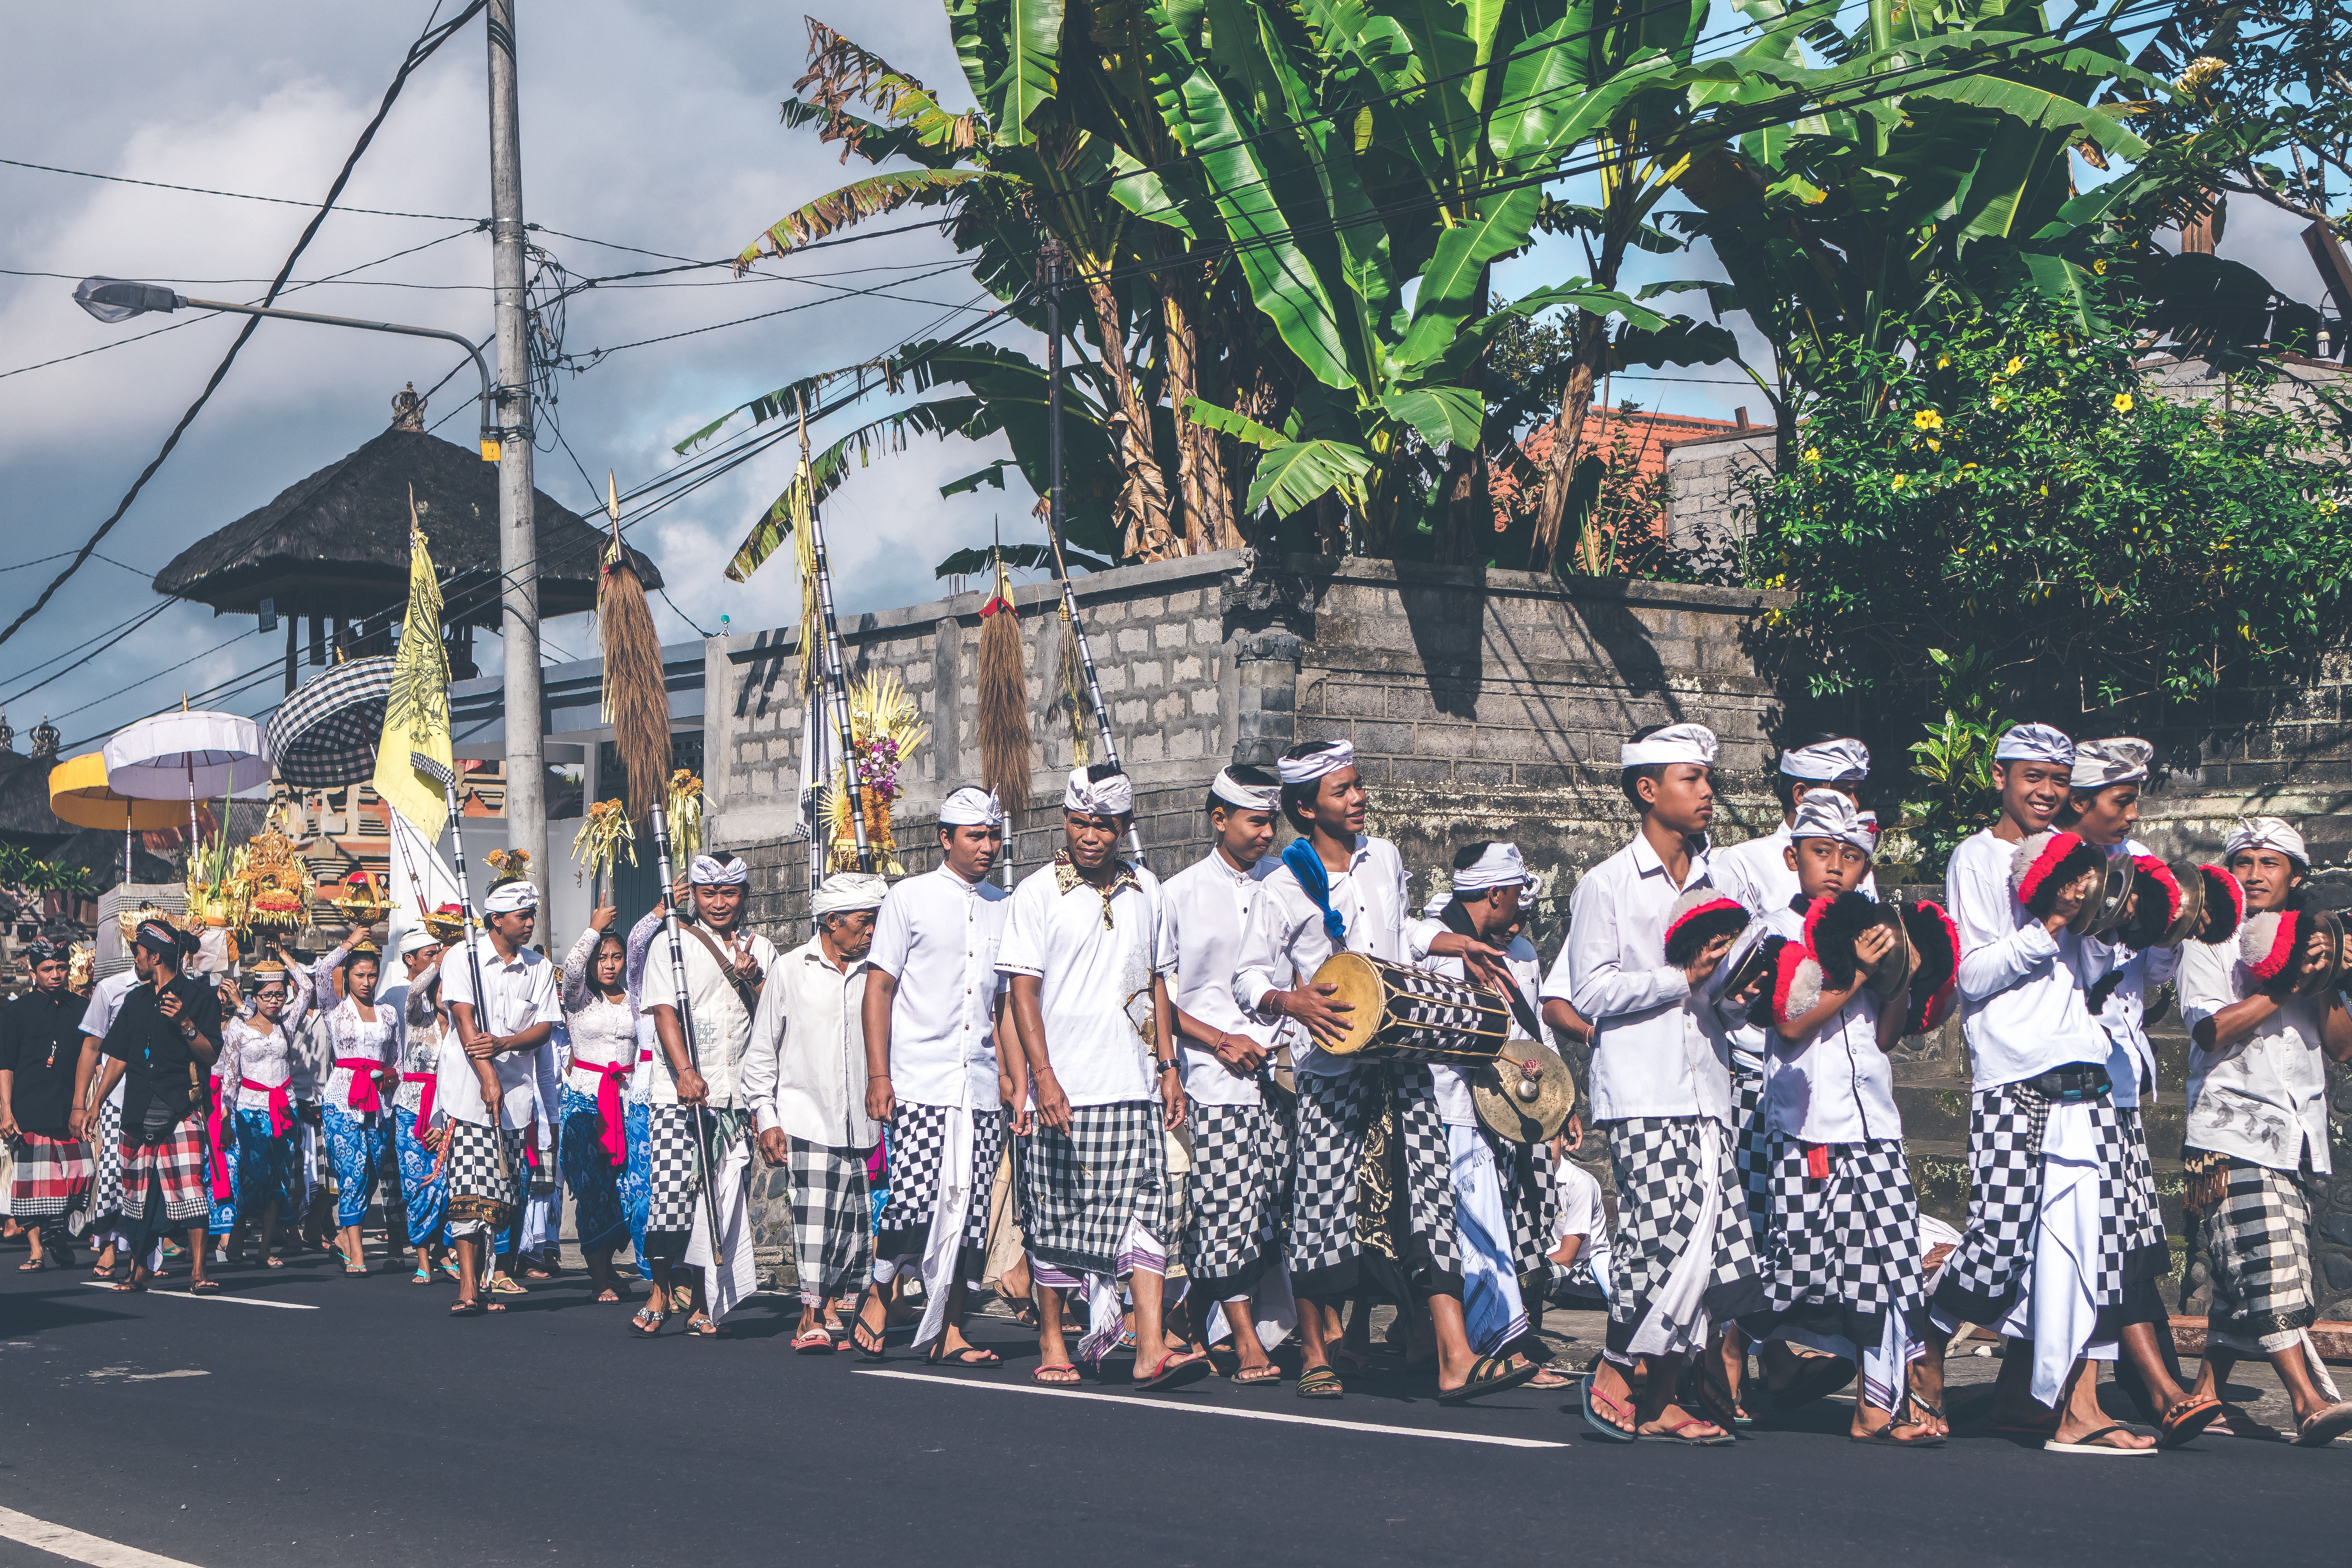
event, recreation, crowd, festival, street, public event, tree, parade, plant, vehicle, carnival